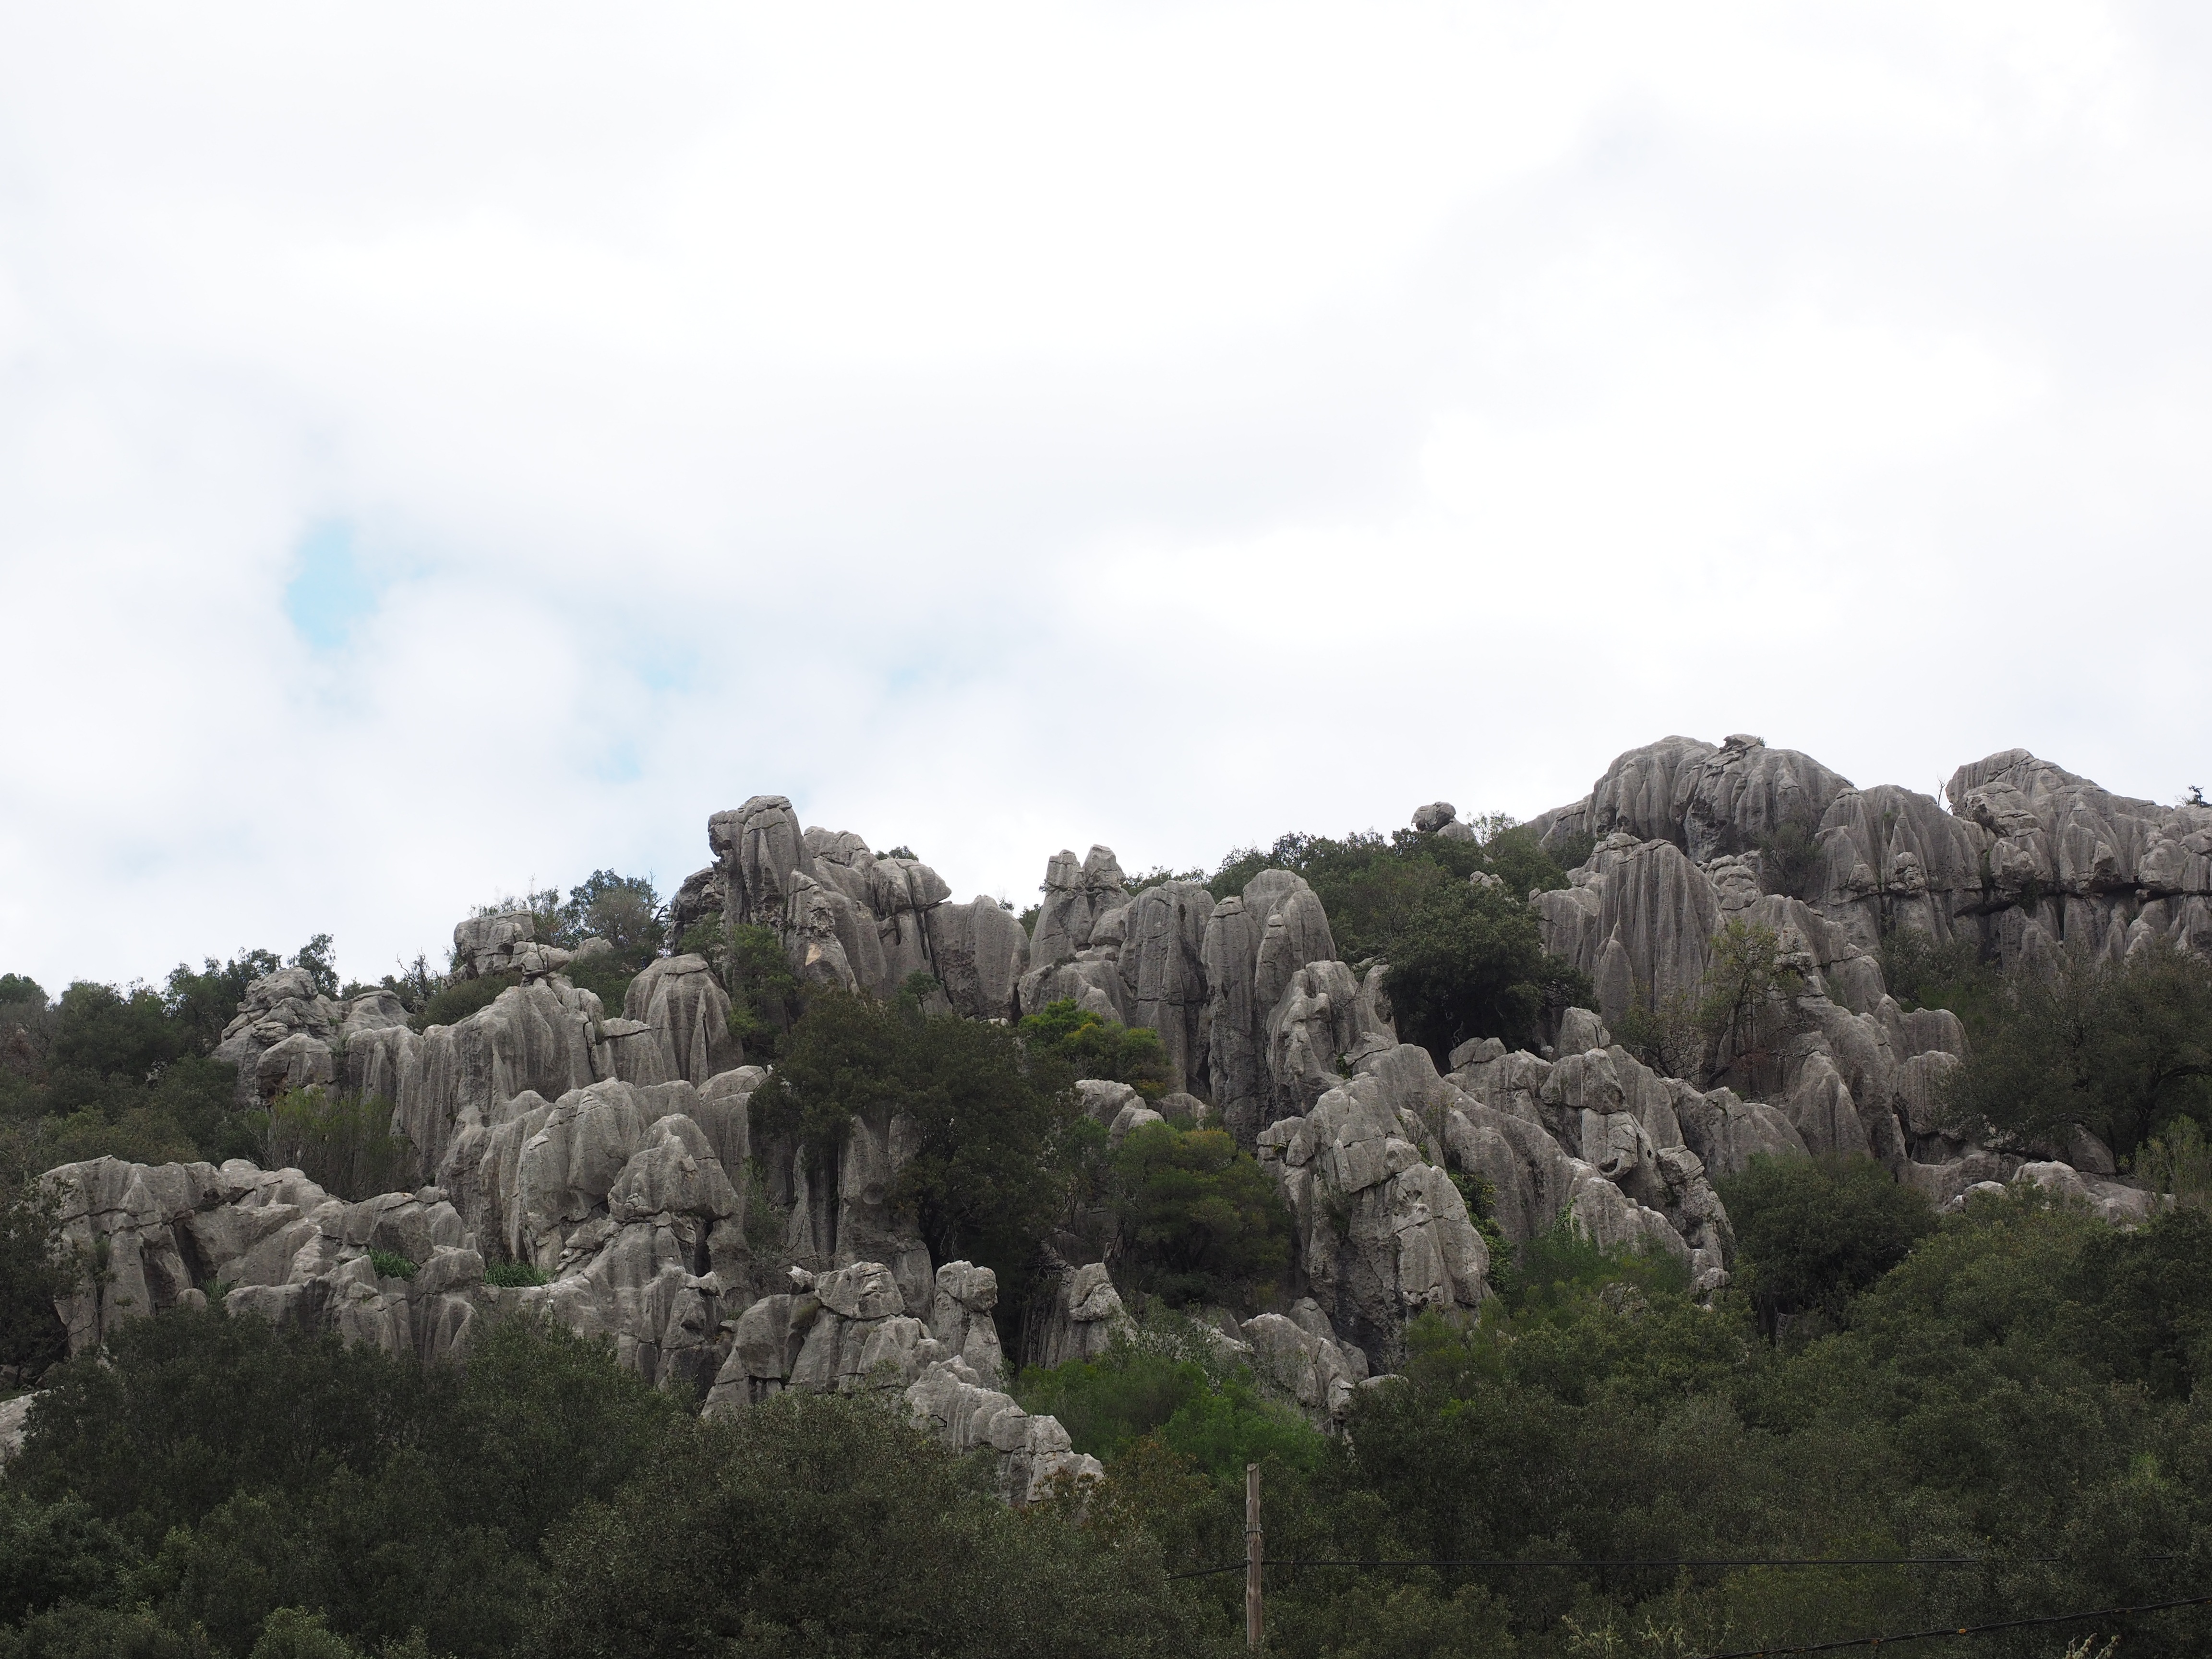
landscape, tree, nature, rock, wilderness, mountain, trail, hill, valley, mountain range, cliff, park, terrain, national park, ridge, geology, badlands, plateau, limestone, bizarre, mallorca, ecosystem, haunting, bold, karst, washed out, karst landscape, serra de tramuntana, geographical feature, mountainous landforms, lluc, moleta de binifald, limestone rock formations